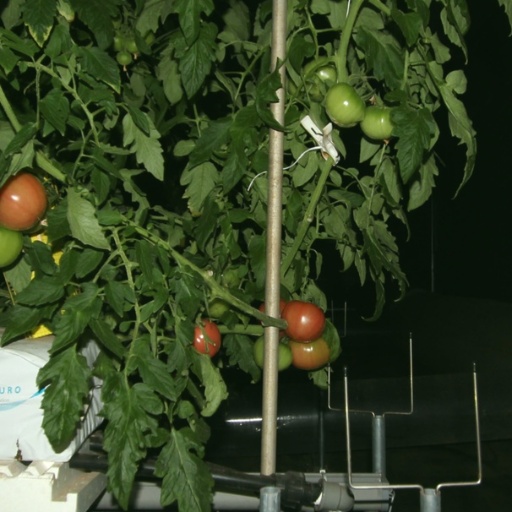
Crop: tomato